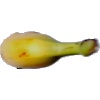
Label: banana_lady_finger